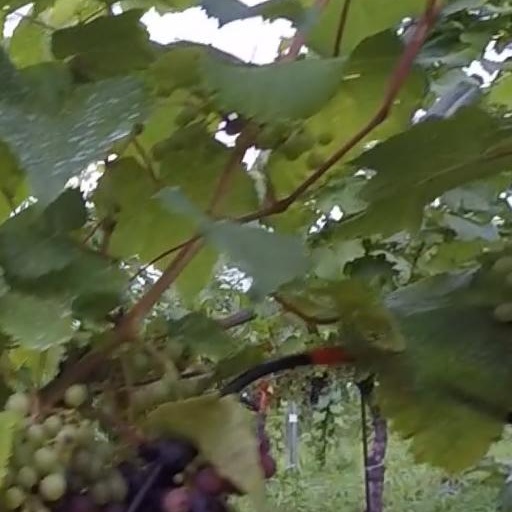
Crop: grape